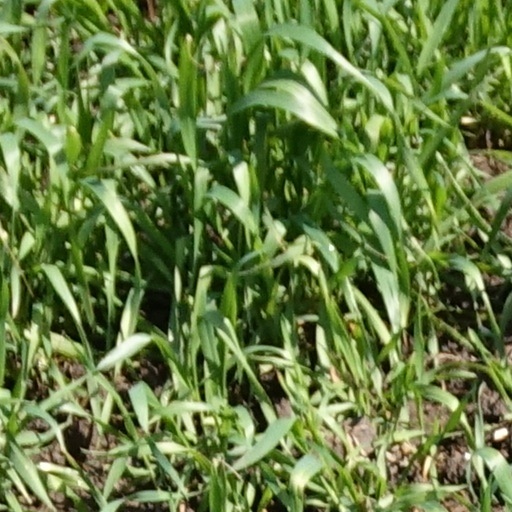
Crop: wheat